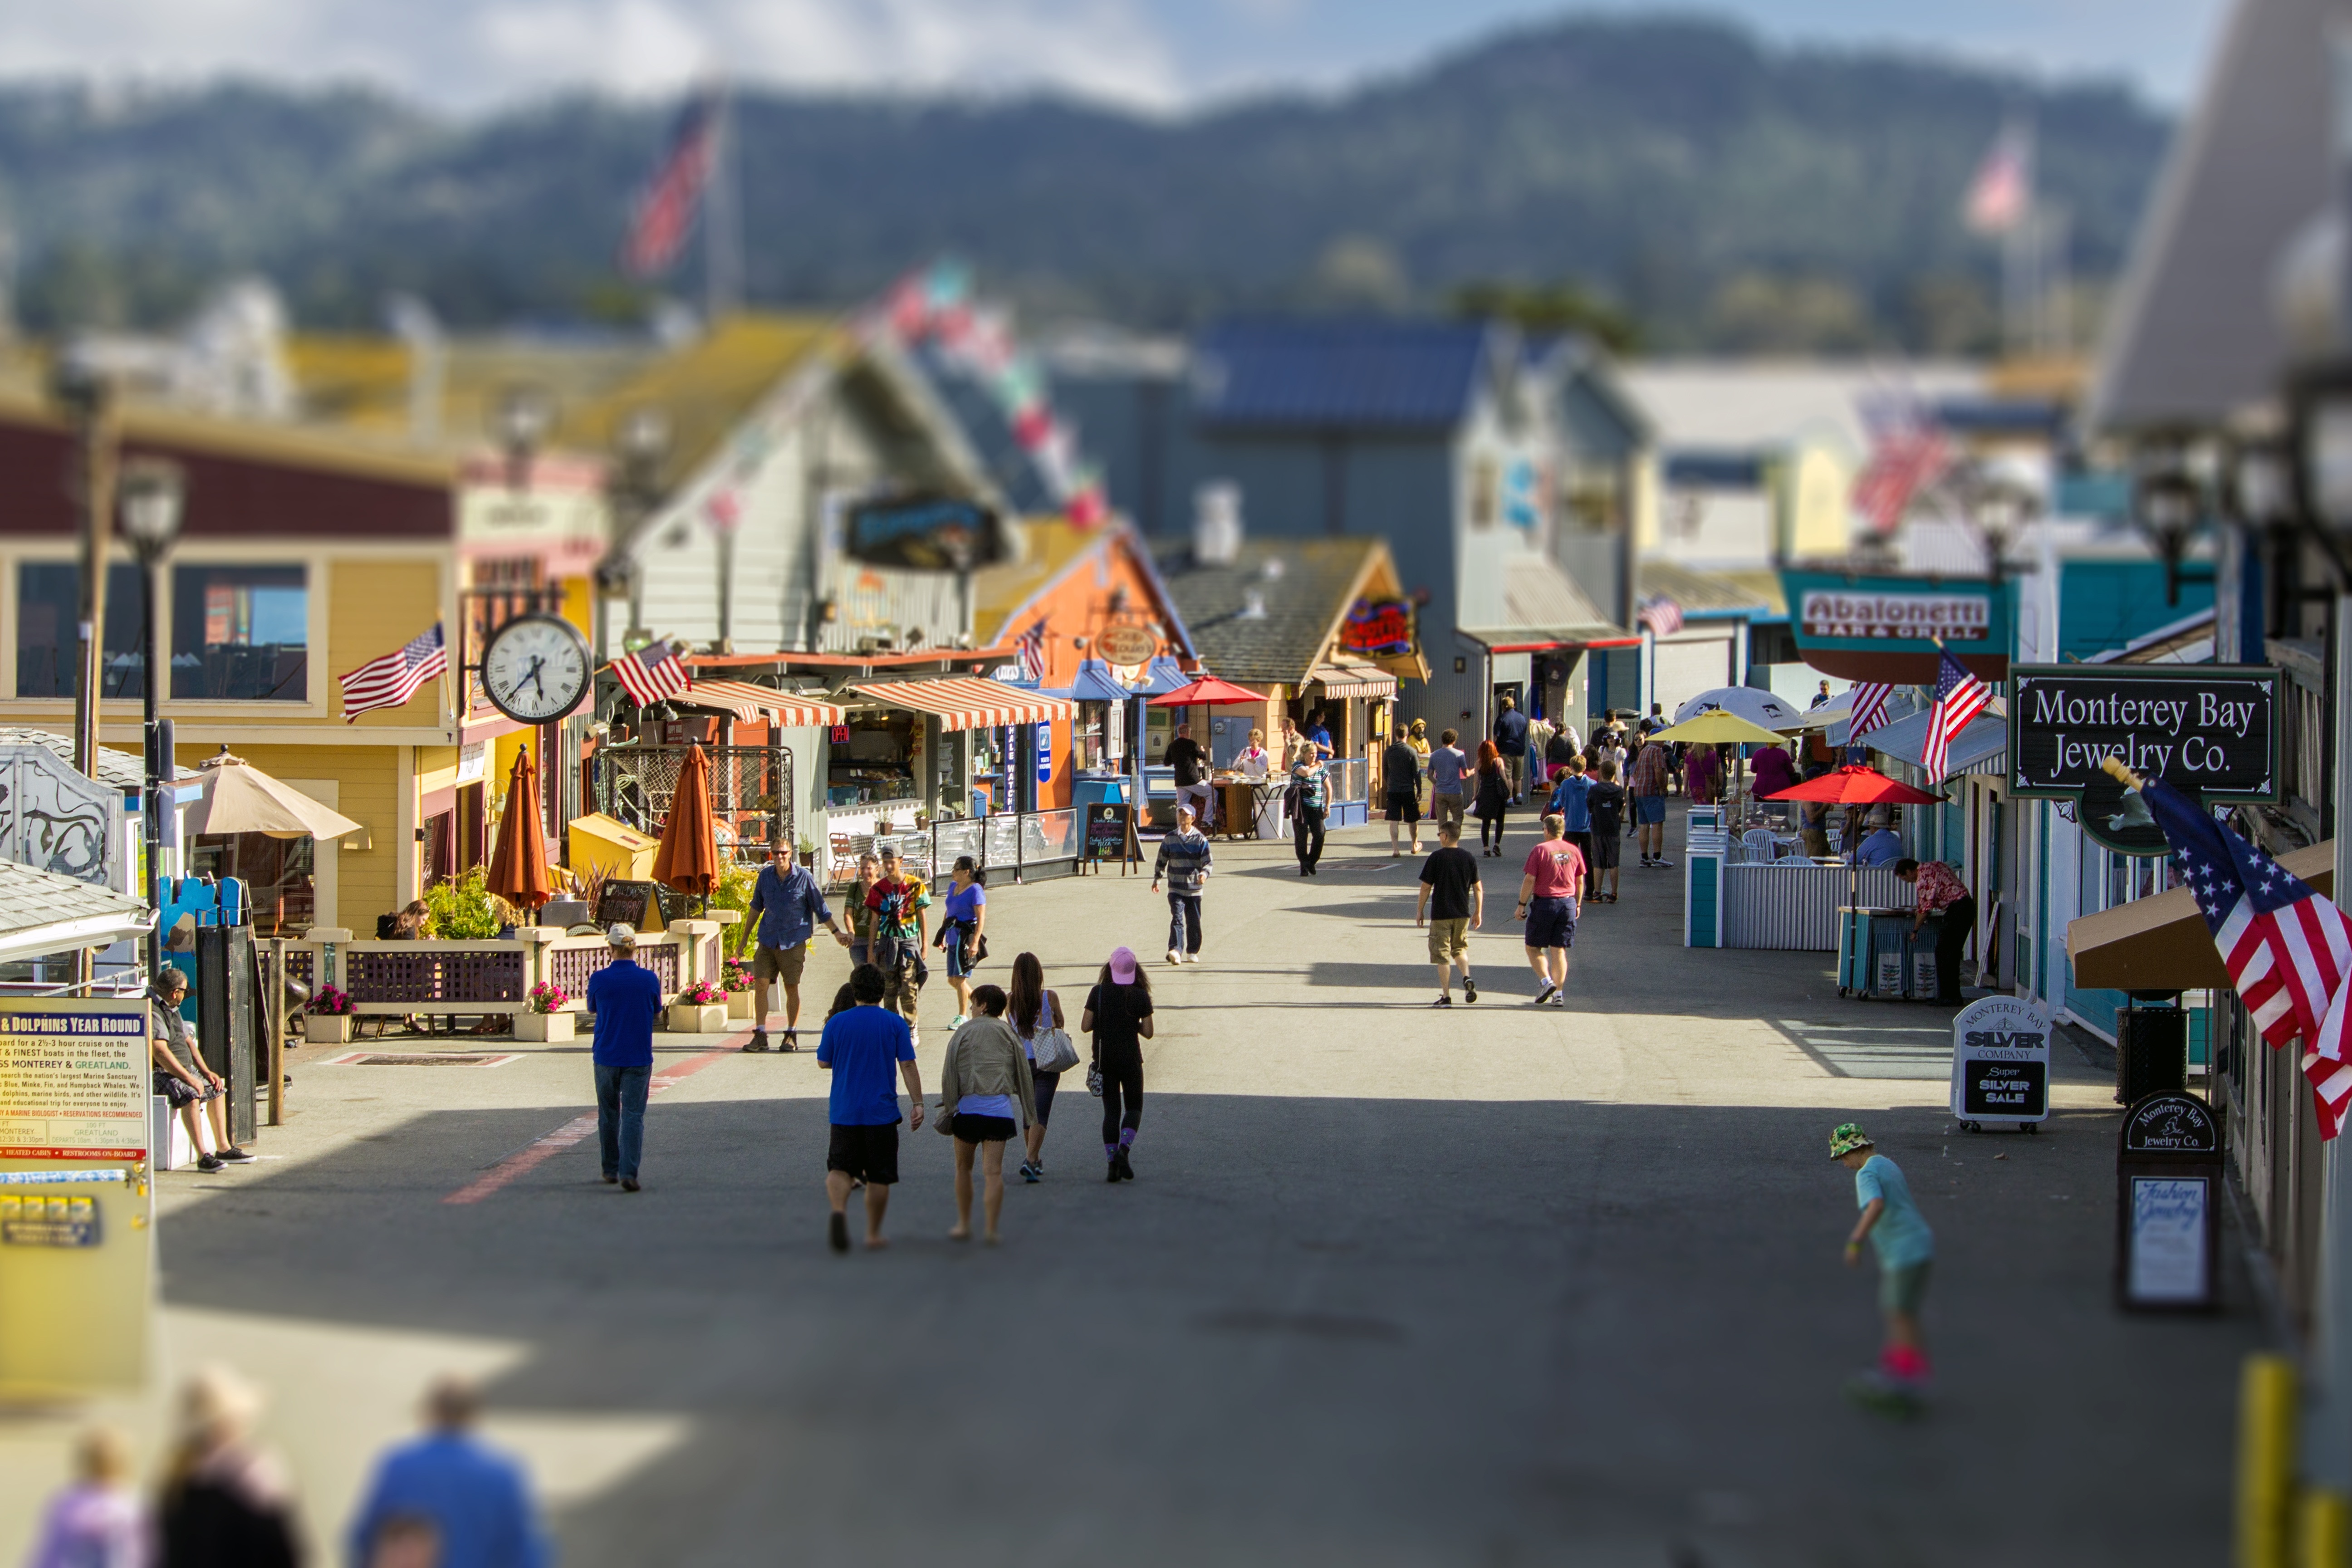
outdoor, pedestrian, group, people, boardwalk, town, city, walkway, crowd, summer, vacation, tourist, travel, village, transport, market, together, tourism, california, festival, infrastructure, leasure, fair, monterey bay